River Idle

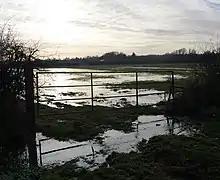
Flooded and frozen fields near Grove Lane

The river is navigable for around from West Stockwith to Bawtry. The fourth edition of "Inland Waterways of Great Britain", published in 1962 stated that the river was navigable as far as Bawtry for boats with a draught of , and that smaller boats could continue upstream for a further . However, after the demolition of Misterton Soss, few boats could reach Bawtry, and those that attempted to make the journey reported that there were obstructions on the river bed. Boats could only enter the river when the falling tide on the Trent was level with the water in the Idle.